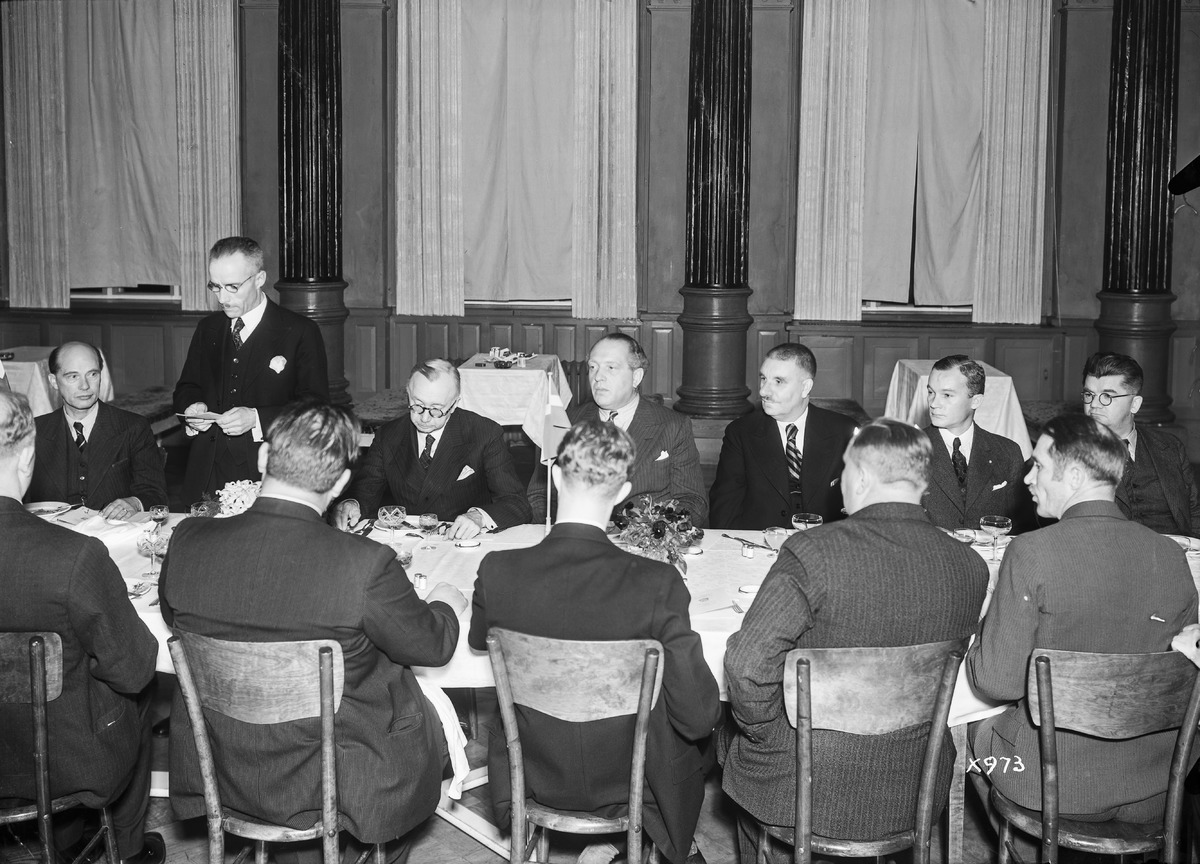
Ministerivierailu Oulussa
Ministerial visit in Oulu
sisällön kuvaus: Ministerivierailu Oulussa 12.10.1937. Oulun kaupungin tarjoamat juhlaillalliset Oulun Seurahuoneen juhlasalissa. Vierailevat ministerit: Suomen ulkoministeri Rudolf Holsti ja opetusministeri Uuno Hannula sekä Ruotsin ulkoministeri Rickard Sandler ja kirkollisministeri Jonas Arthur Enberg. content description: Ministerial visit in Oulu on October 12, 1937. A banquet by Oulu city at the hall of Oulu's Seurahuone. The visiting ministers: Rudolf Holsti, Finnish Minister for Foreign Affairs, Uuno Hannula, Finnish Minister for Education, Rickard Sandler, Swedish Minister for Foreign Affairs, and Jonas Arthur Enberg, Swedish Minister of Ecclesiastical Affairs.
Vuosi: 1937
Paikka: Suomi, Oulu, Suomi, Pohjois-Pohjanmaa, Oulu
Aiheet: Enberg, Jonas Arthur; Hannula, Uuno; Holsti, Rudolf; Sandler, Rickard; ministerivierailut; sisäkuva; ryhmäkuva; vierailut; visits; ministerial visits